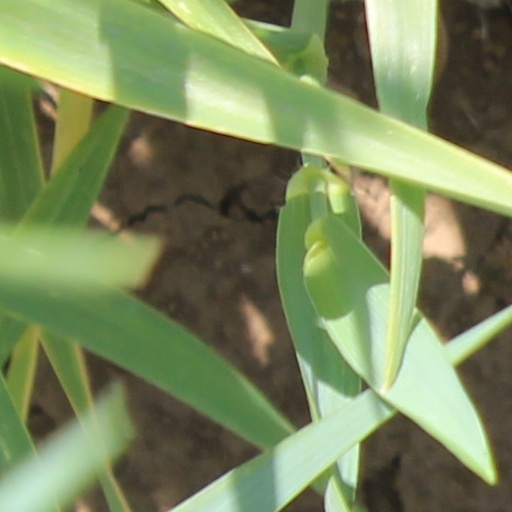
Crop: wheat